Eddie Buczynski

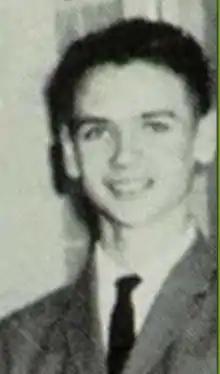
Buczynski c. 1962

Edmund Buczynski (January 28, 1947 – March 16, 1989) was an American Wiccan and archaeologist who founded two separate traditions of Wicca: Welsh Traditionalist Witchcraft and The Minoan Brotherhood.